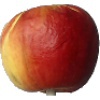
Label: red_yellow_apple